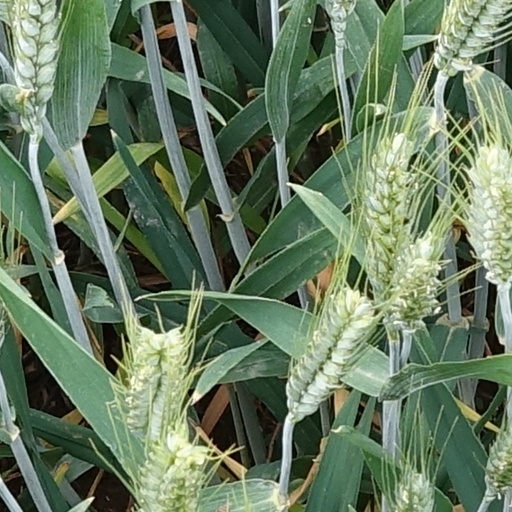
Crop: wheat